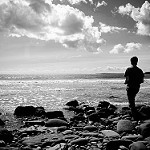
Label: B & W